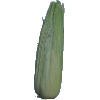
Label: Corn Husk 1